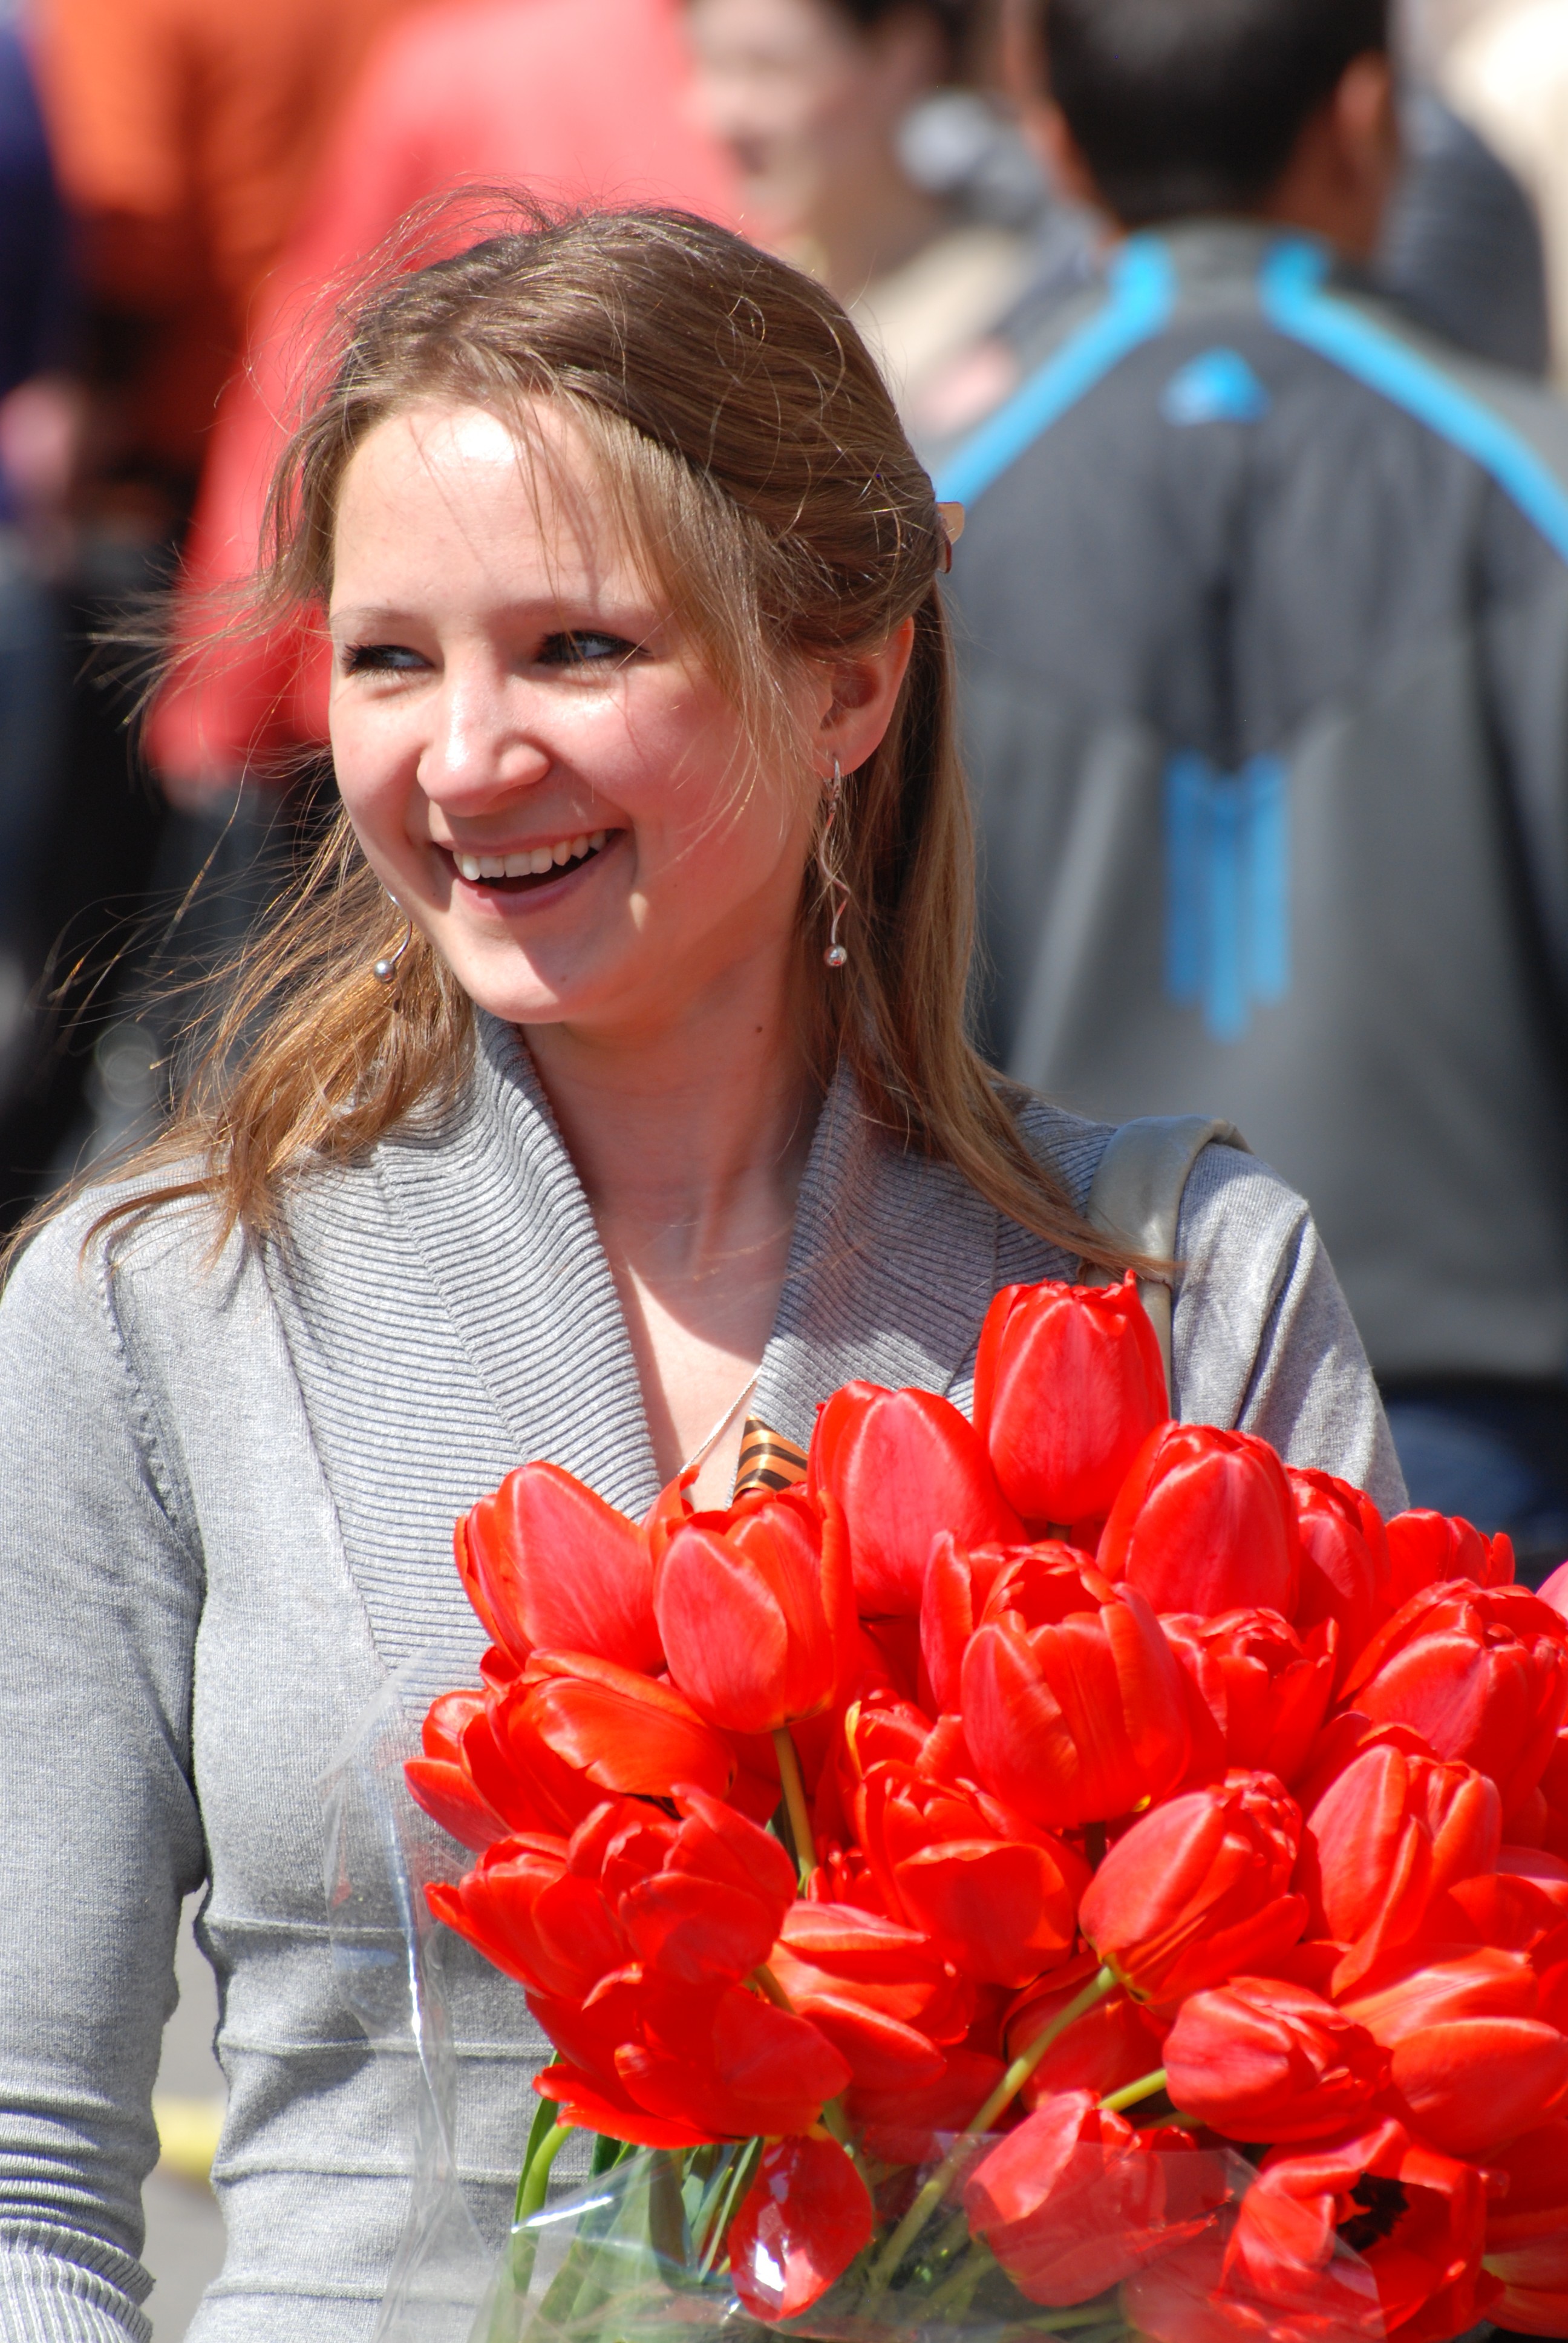
people, plant, girl, woman, street, flower, red, nikon, lady, candid, girls, cool image, women, moscow, nikkor, russia, d80, floristry, 70300mm, moskau, nikond80, moscou, 70300mmf4556gvr